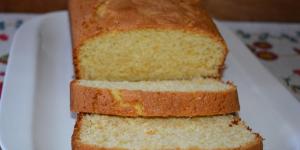
bizcocho de espelta sin yogurt